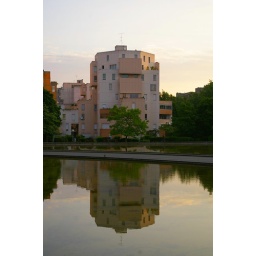
56 Les Pyramides - Place des miroirs 2 - Lullatone - building castle in the sky